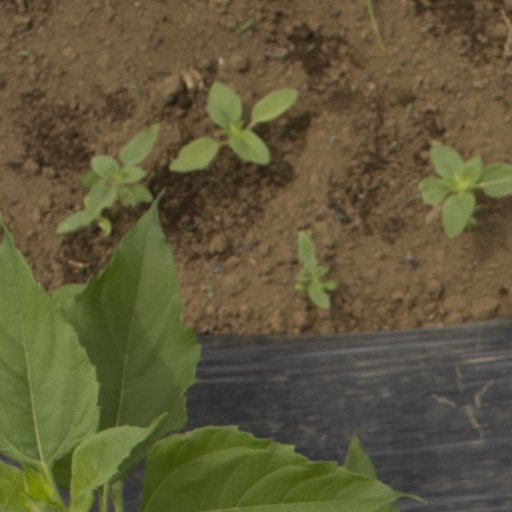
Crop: Jerusalem artichoke